China during World War I

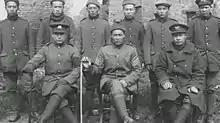
A team of Chinese translators

As China was initially not a belligerent nation, her citizens were not allowed by the Chinese government to participate in the fighting. However, in 1916, the French government began a scheme to recruit Chinese to serve as non-military personnel. A contract for China to supply 50,000 labourers was agreed upon on 14 May 1916, and the first contingent left Tianjin for Taku and Marseille in July 1916. The logistics were organized by the Huimin Company. The British government also signed an agreement with the Chinese authorities to supply labourers. The recruiting was launched by the War Committee in London in 1916, who formed the Chinese Labour Corps. A recruiting base was established in Weihaiwei (then a British colony) on 31 October 1916.